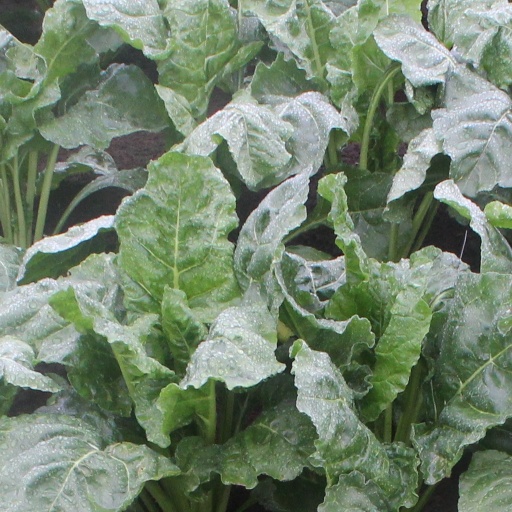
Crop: sugar beet